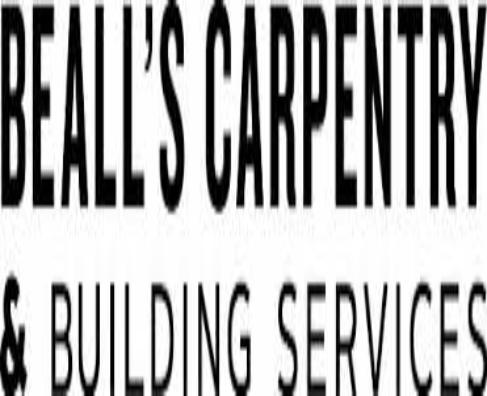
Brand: bealls
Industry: Others